Peugeot 309

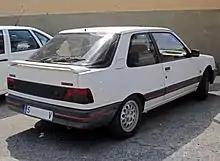
1989 Peugeot 309 GTX, a model specific to Spain

Many special editions were based on the X/GE, such as the Sport model, which came with a spoiler and side decals; and also the Sunseeker model, which came with a pop up sunroof, and side decals. In some markets a diesel E model was also available, using the 1905 cc XUD engine. All diesel models carry the D suffix on the model badge (XLD, GLD).